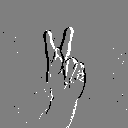
ASL letter: k